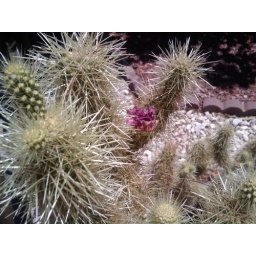
I walked to the post office near my office and passed this beauty, too bad the flower had wilted. Poor thing.